Tourism in Tanzania

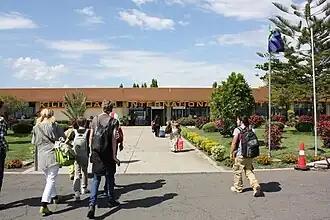
The Kilimanjaro International Airport: The largest airport in the north to access the northern national parks.

In 2014 a total of 1,093,000 tourists visited Tanzania continuing the year on year growth of visitors. Compared to the size and potential Tanzania has the second lowest number of tourists only above Burundi. Almost 50% of tourists into were from Africa and the number has been rising due to the increase in regional integration and improved flight connectivity. Though the industry has been continually growing, the Great Recession and the 2014 Ebola outbreak hurt the industry heavily.